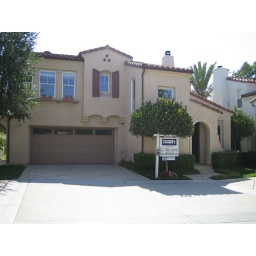
The house at the end of our street -- currently in foreclosure.